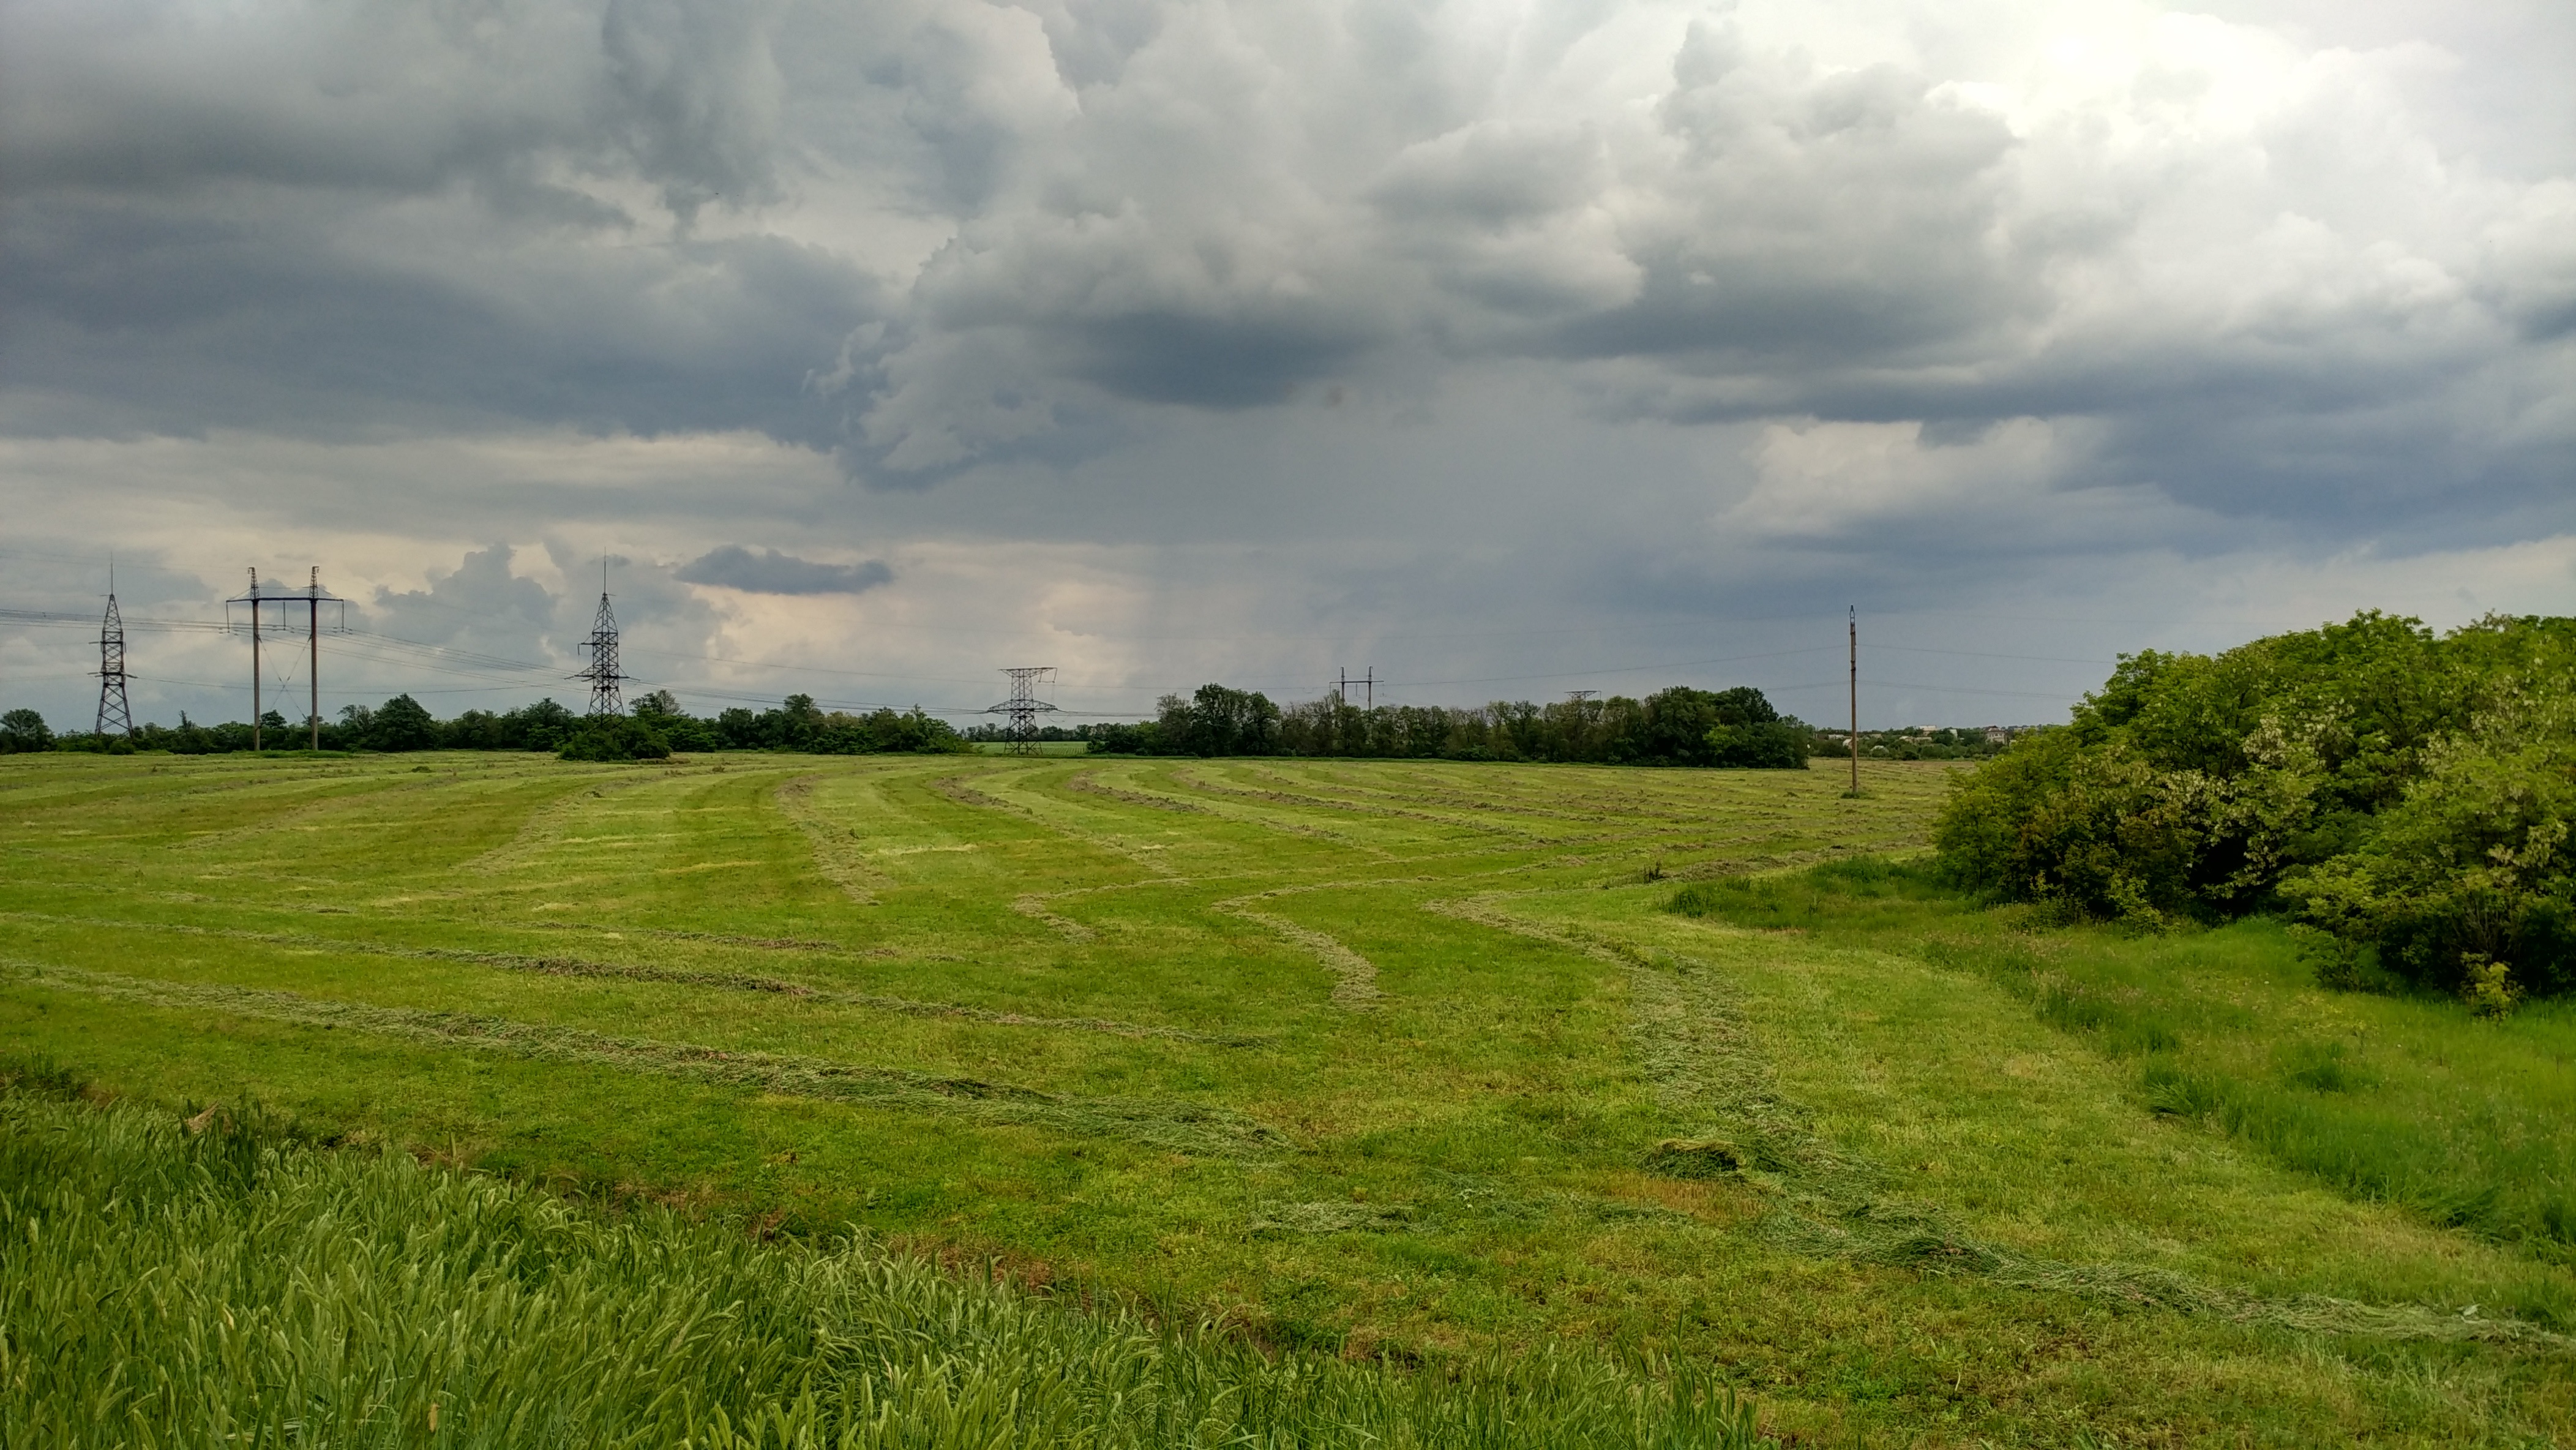
landscape, grass, horizon, cloud, sky, field, farm, lawn, meadow, prairie, hill, wind, pasture, weather, soil, agriculture, plain, grassland, plateau, rural area, paddy field